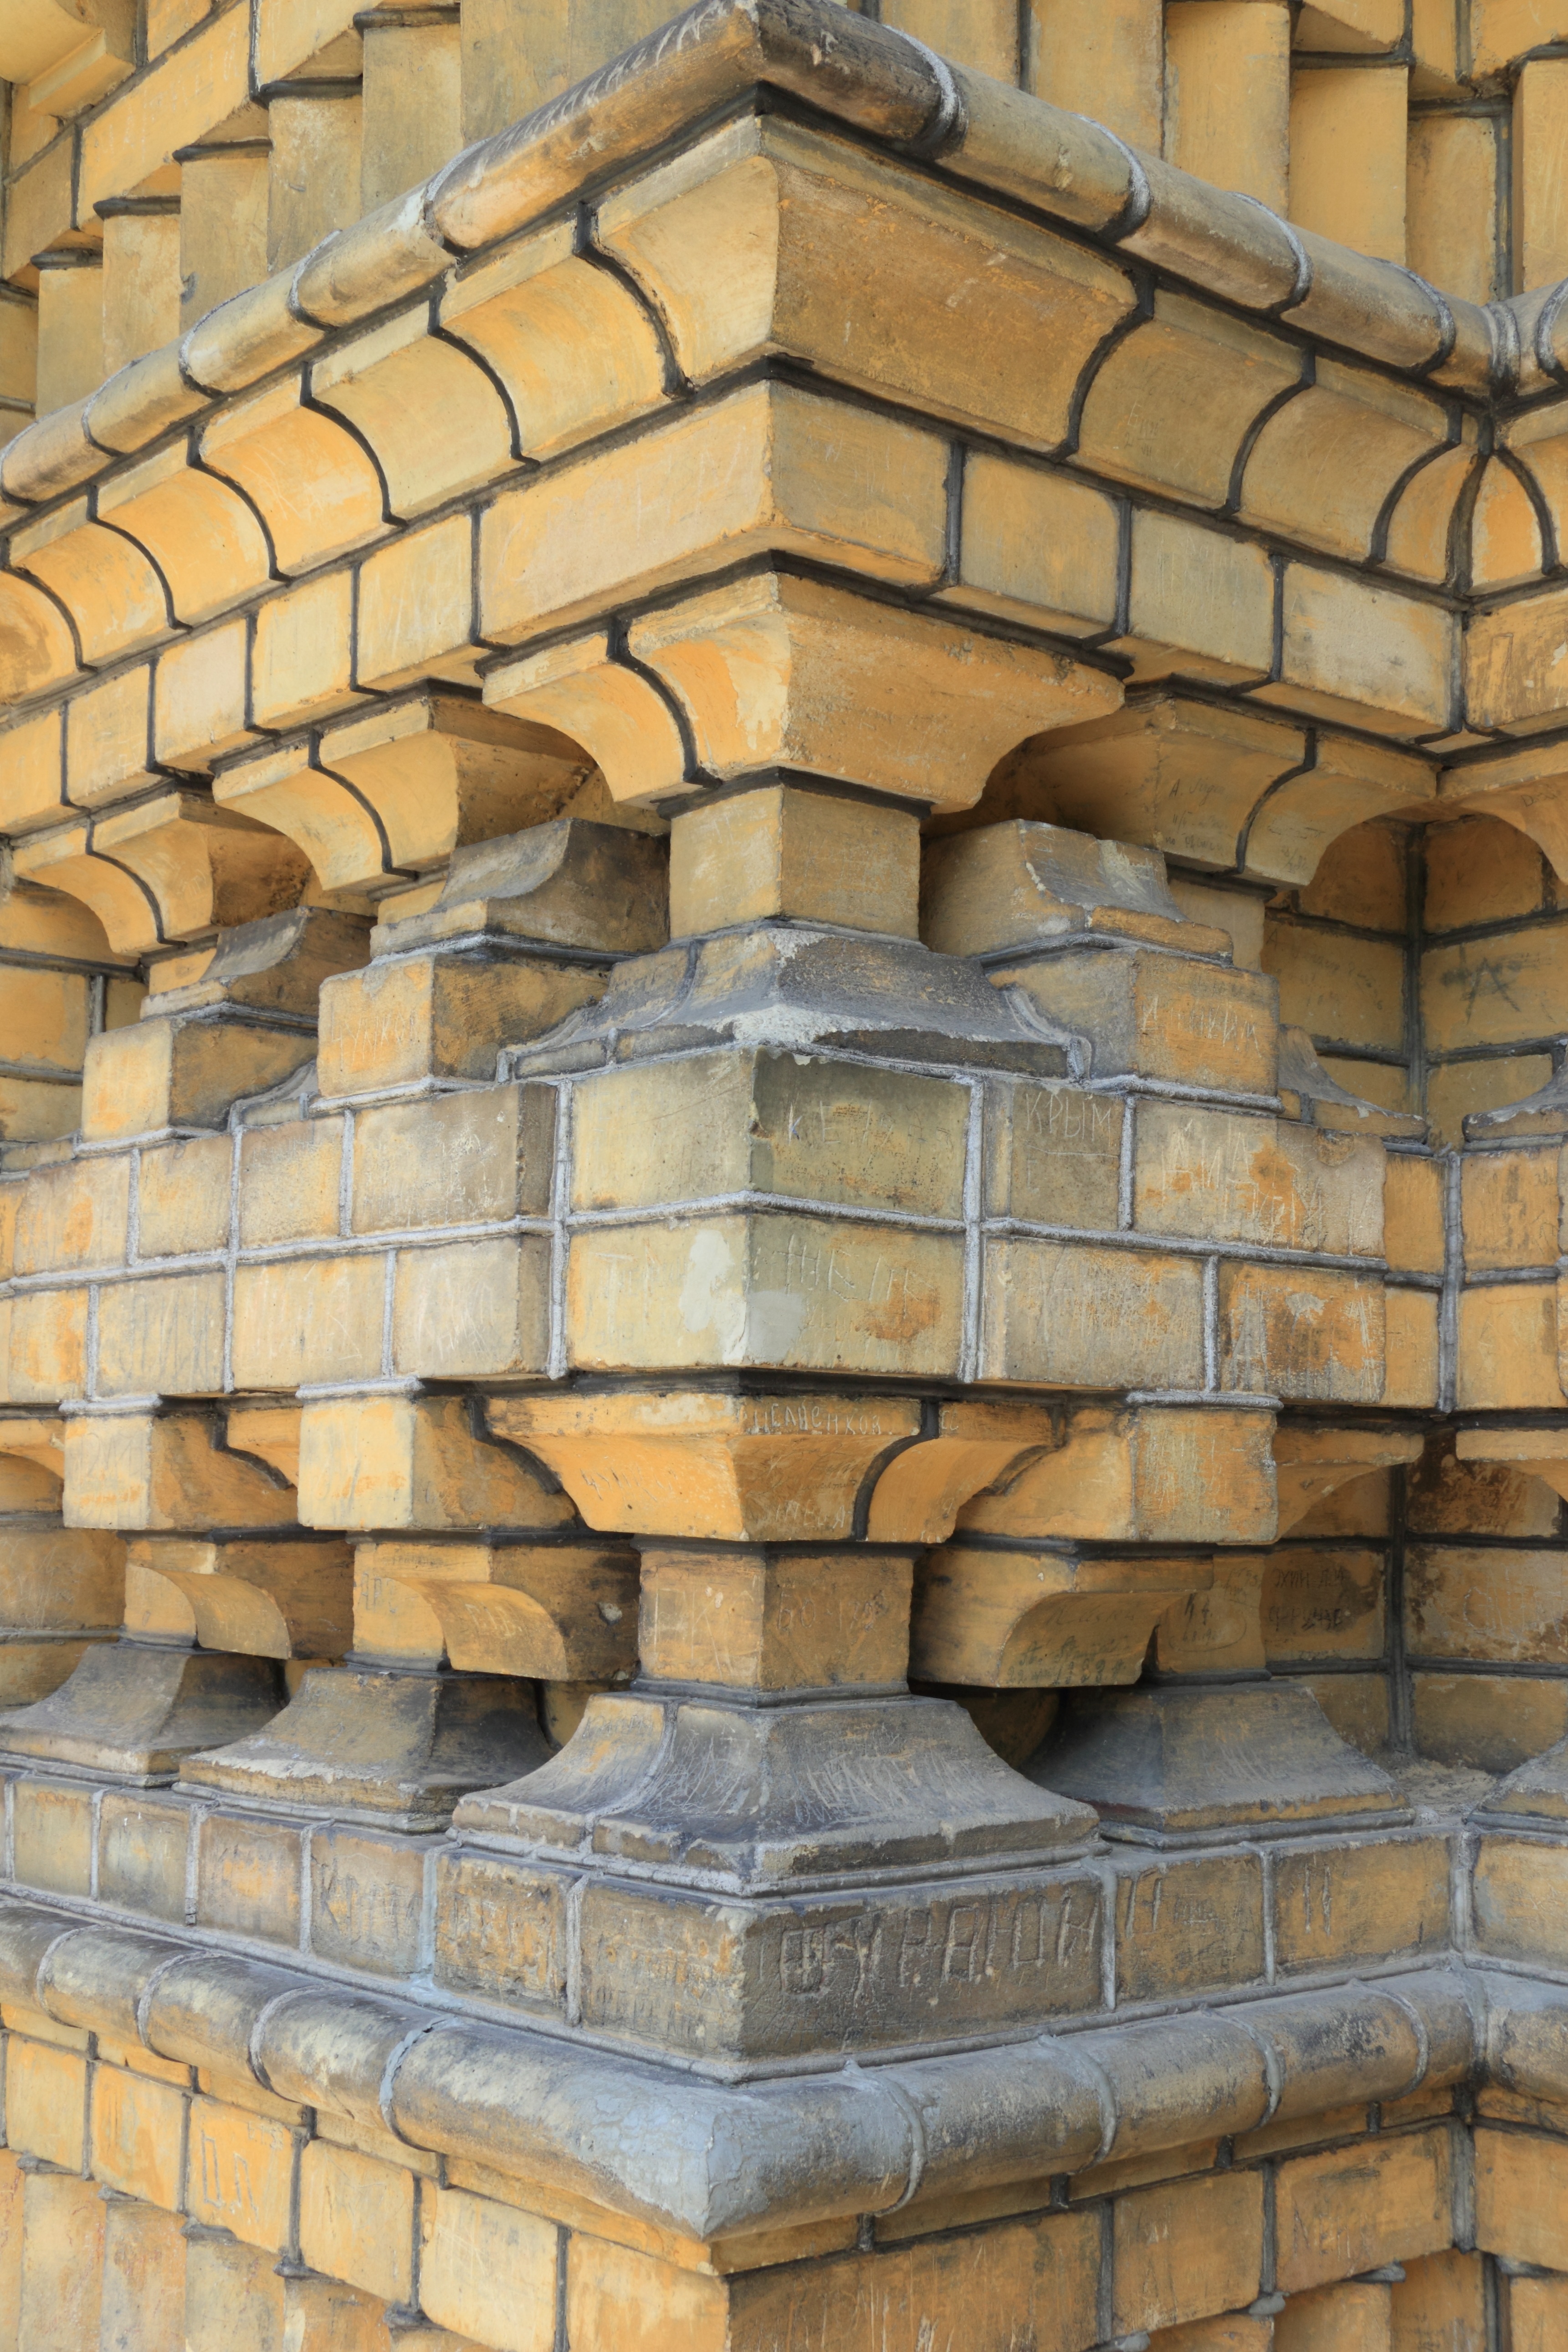
rock, wood, wall, entrance, facade, cathedral, stone wall, brick, material, orthodox, detail, russian, brickwork, latvia, karosta, ancient history